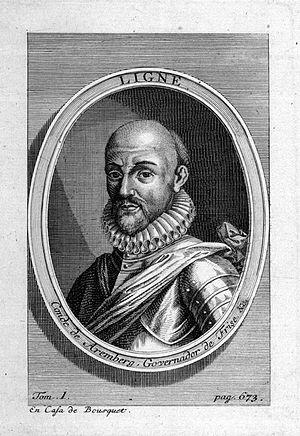
La Maison d’Arenberg recouvre :